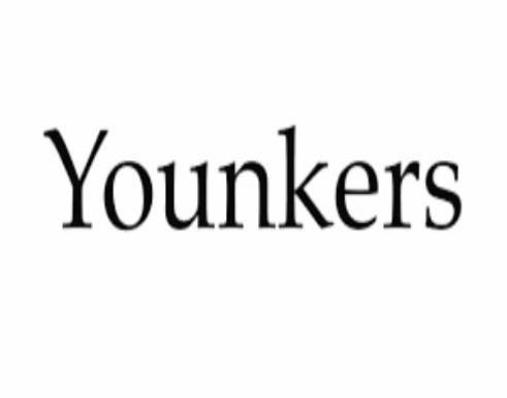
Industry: Others